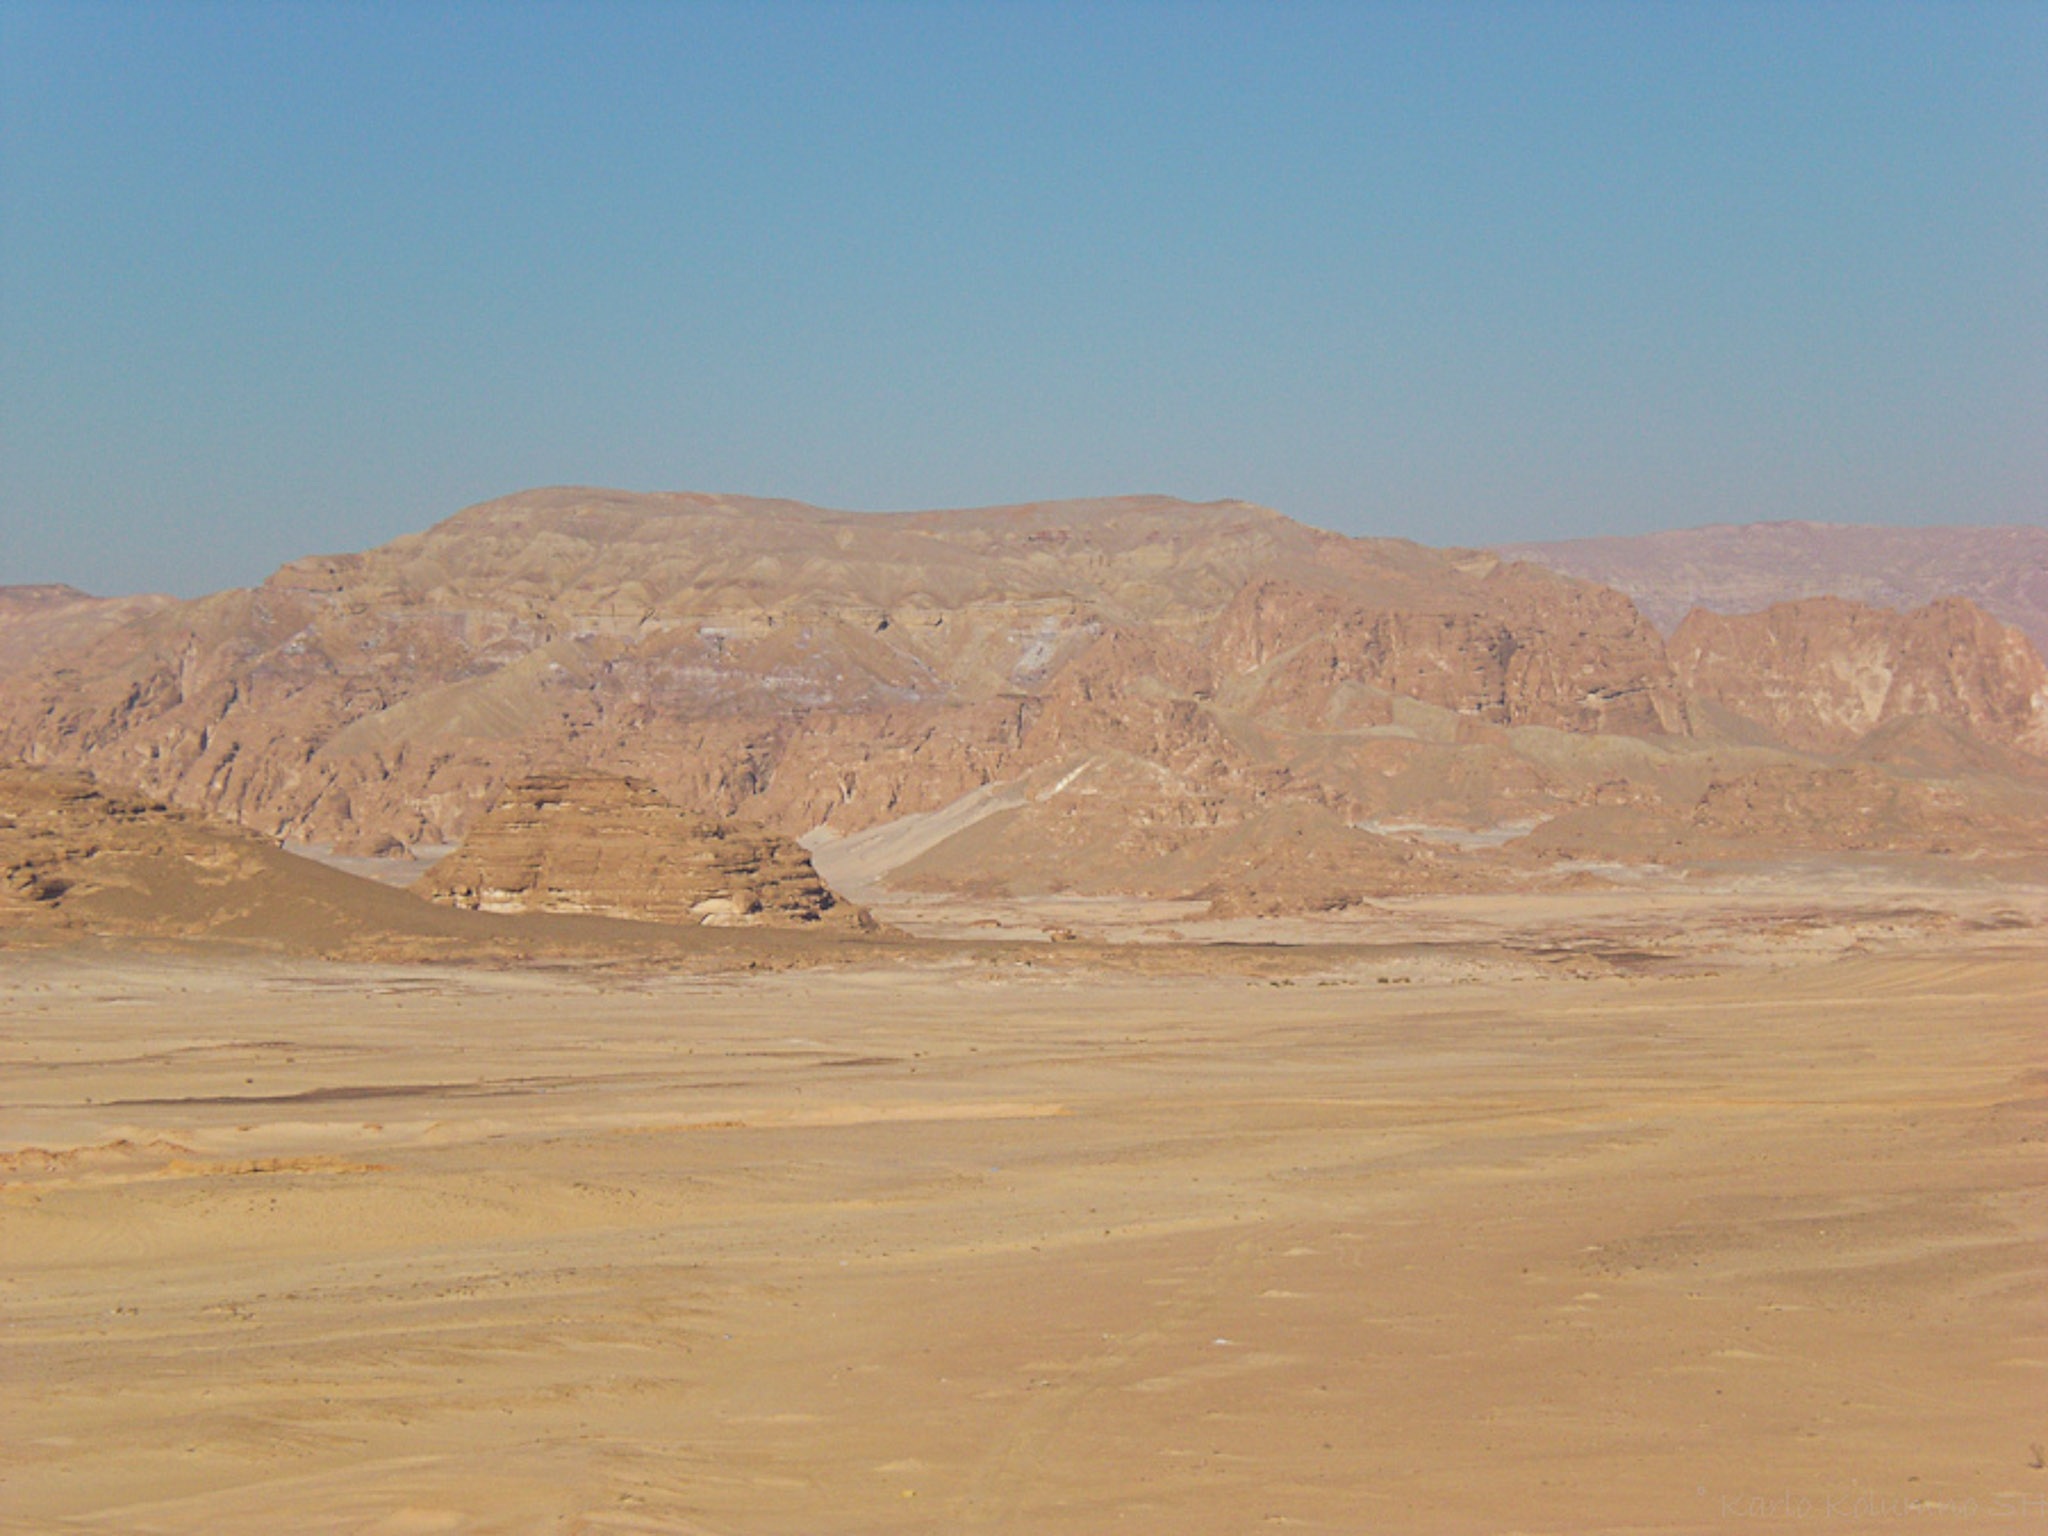
landscape, sand, rock, desert, valley, plain, geology, badlands, plateau, habitat, ecosystem, sahara, wadi, steppe, landform, erg, stone desert, natural environment, geographical feature, aeolian landform, egypt mountains